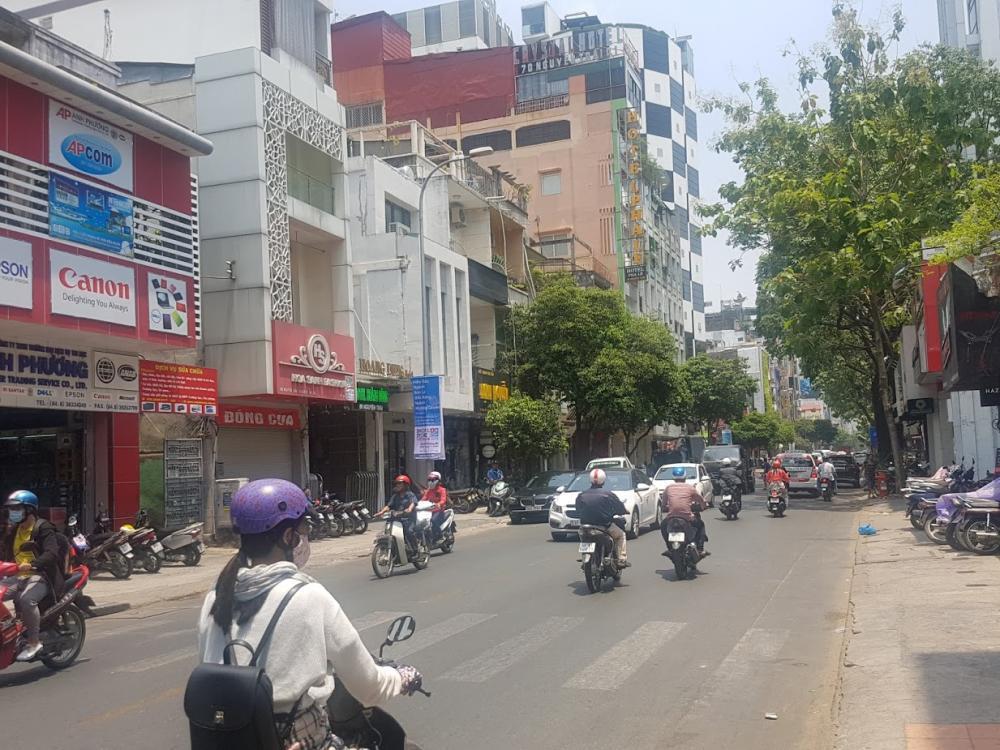
có nhiều chiếc xe ô tô và xe máy đang đi trên đường